New Year's Eve

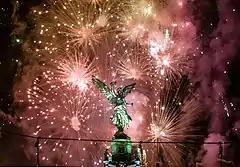
Fireworks at Angel of Independence in Mexico City 2013.

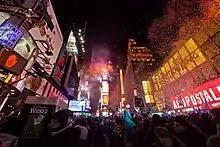
Crowds gather for the ball drop in Times Square.

In Italy, New Year's Eve ( or "Notte di San Silvestro") is celebrated by the observation of traditional rituals, such as wearing red underwear. An ancient tradition in southern regions which is rarely followed today was disposing of old or unused items by dropping them from the window.